Tiglachin Monument

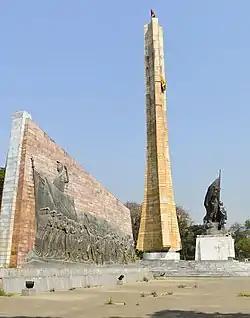

The Tiglachin Monument, also known as the Derg Monument, is a memorial to Ethiopian and Cuban soldiers involved in the Ogaden War. It was built during the rule of Mengistu Haile Mariam and on Churchill Avenue in Addis Ababa, Ethiopia. The monument has a central statue, a 50 metre tall pillar, two wall reliefs on the sides and two squares where the portraits of Cuban soldiers are visible. Some sculptures at the monument was given by the North Korean government in 1984, and was one of the project’s first monuments to be donated to Africa.